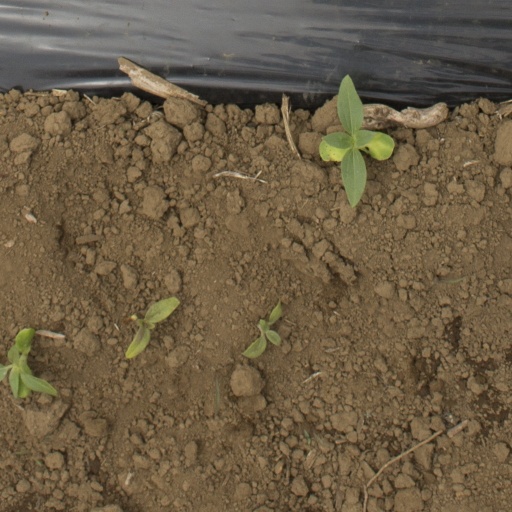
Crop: Jerusalem artichoke